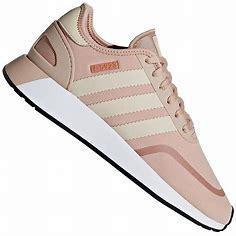
Brand: Adidas
Model: N 5923